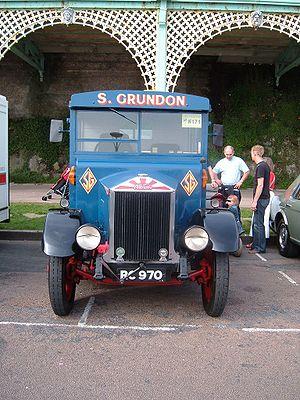
Albion Automotive est un ancien constructeur écossais d'automobiles et de véhicules utilitaires basé à Scotstoun, en banlieue de Glasgow. Aujourd'hui, c'est un simple équipementier automobile. Il était actif entre 1899 et 1951.